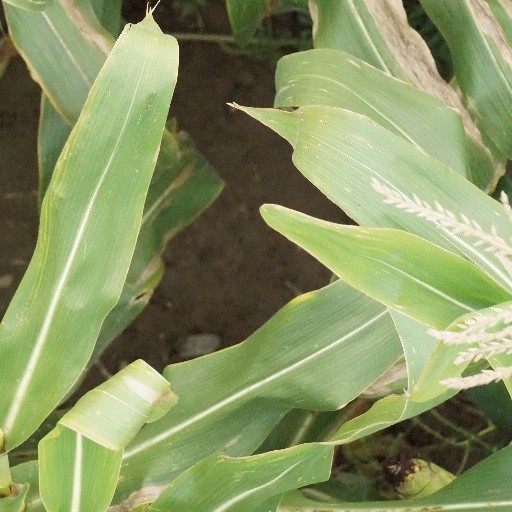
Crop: maize; corn